TT56

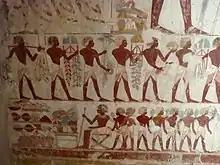
Tomb TT56 of Userhat (Kairoinfo4u)

At the beginning of the 19th century, the tomb of Userhat was never mentioned by explorers of the Theban area; however, it must have already been known and visited in 1827, when John Gardner Wilkinson copied some inscriptions finding it blocked at the height of the musicians' scene. In 1843, Karl Richard Lepsius visited TT56 entering it from a breach which had opened in the nearby Tomb TT57, but for the tomb to be almost completely open it was necessary to wait until 1904 and Robert Mond. In 1932, consolidation and restoration works were carried out (but there are no publications of the works carried out) and, in 1956, further restoration works were necessary, carried out by Labib Habachi; the complete publication of the wall decorations of TT56 dates back to 1987, edited by Seeber and Ghaffar.